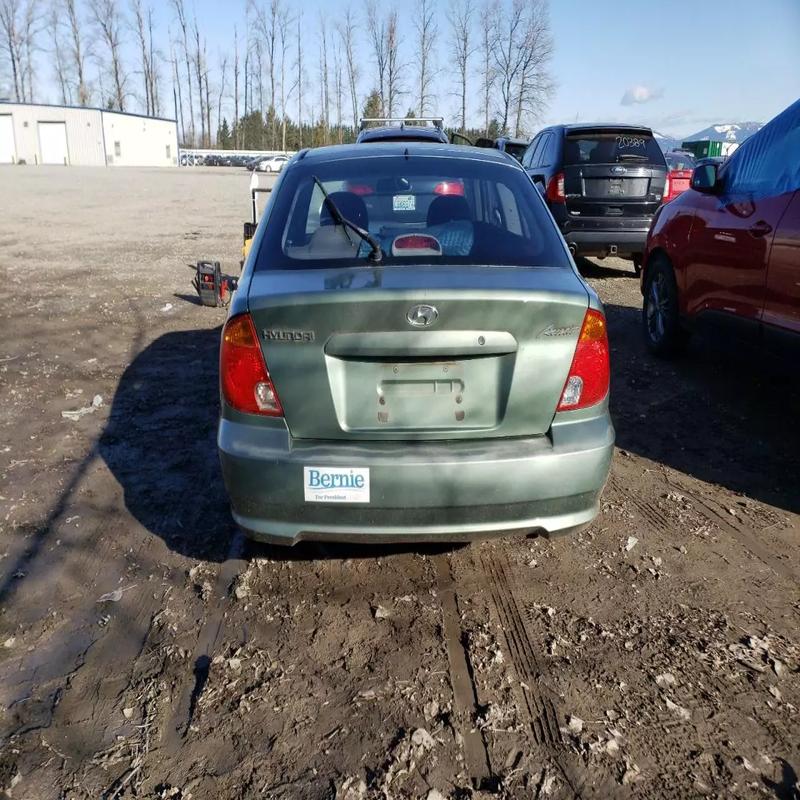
Aucun dommage détecté.
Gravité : aucun